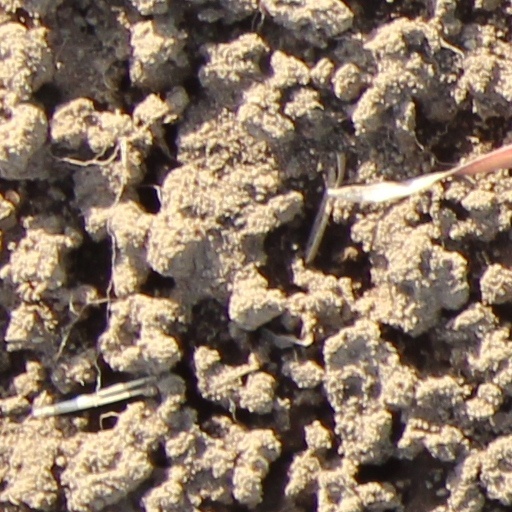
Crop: wheat